History of Los Angeles Metro Rail and Busway

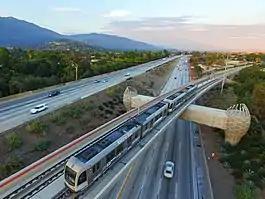
The Metro overpass of Interstate 210, constructed as the L Line's Extension to Azusa

On June 23, 2009, construction began on a extension of the Orange Line busway from Canoga northward to the Metrolink station in Chatsworth. Metro's board approved the plan on September 28, 2006, and it was completed in 2012 at a cost of $215 million ($ in adjusted for inflation). This continues to follow the abandoned SP Burbank Branch roadbed. Revenue service opened on June 30, 2012.